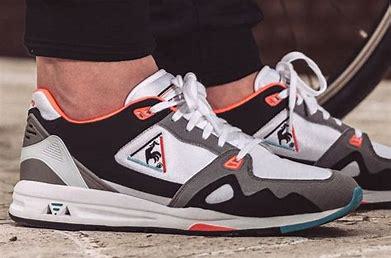
Brand: Le
Model: Coq Sportif 100